Sky position (RA, Dec in degrees): 176.397, 7.635
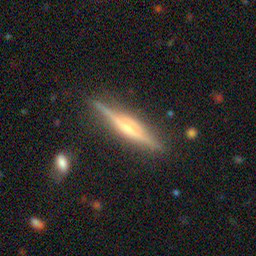
Galaxy morphology: Edge-on Galaxies with Bulge